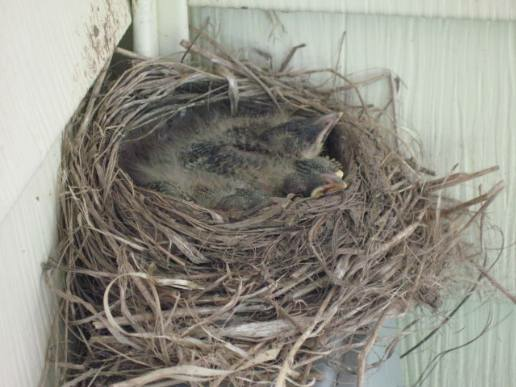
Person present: No